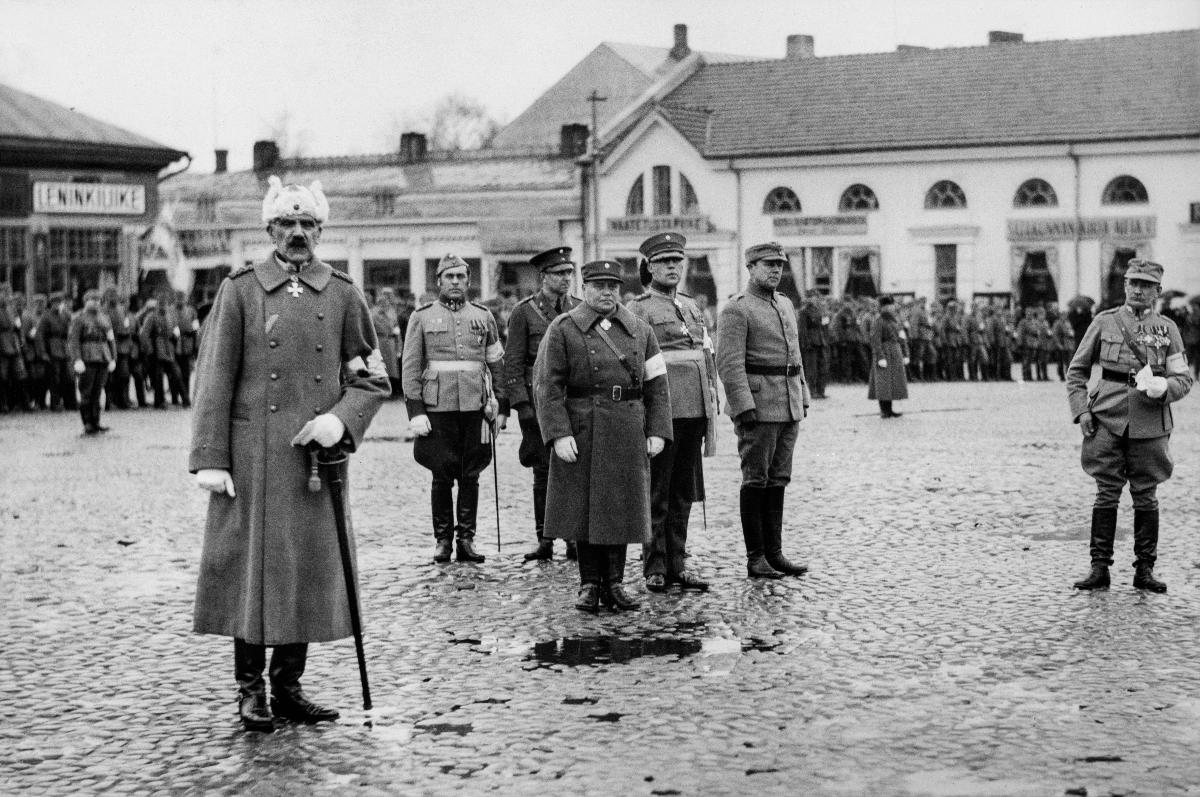
Kenraali Ernst Linder Porin torilla
General Ernst Linder on Pori market square
sisällön kuvaus: Porin vapautumisen muisto. Kenraali Ernst Linder (vasemmalla) pitää puhetta Porin ja Satakunnan valloituksen 15-vuotisjuhlaparaatissa Porin torilla 13.4.1933. Upseeriryhmässä etummaisena kenraali Malmberg, oikeassa laidassa piiripäällikkö V. Ikonen. content description: Commemmoration of the liberation of Pori. General Ernst Linder (left) gives a speech during the 15th Anniversary celebrations of the conquest of Pori and Satakunta regions on Pori market square 13.4.1933.
Kuvaaja: E. M. Staf, kuvaaja
Vuosi: 1933
Paikka: Suomi, Satakunta, Pori; Suomi
Aiheet: Linder, Ernst; puolustusvoimat; juhlat; kenraalit; torit; sisällissodat; defensive forces; celebrations; generals; marketplaces; civil wars; Finnish civil war; commemoration; memorial celebrations; market square; general; officers; conquest; försvarsmakten; fester; generaler; torg; inbördeskrig